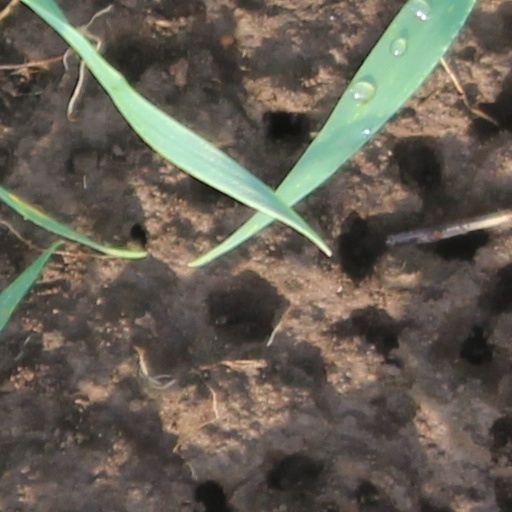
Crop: wheat